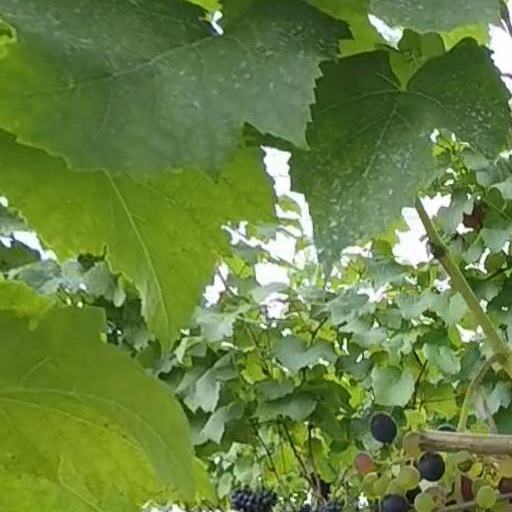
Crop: grape